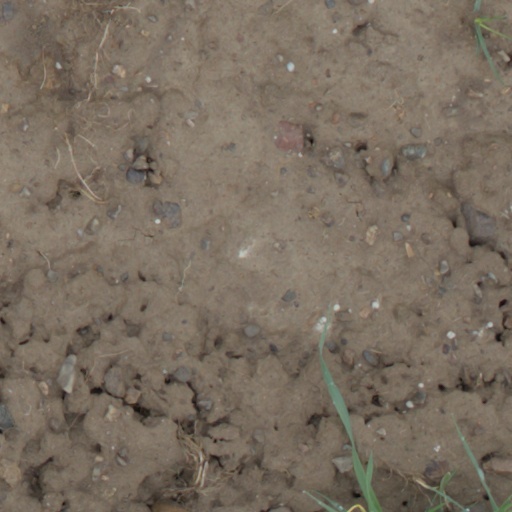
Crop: wheat